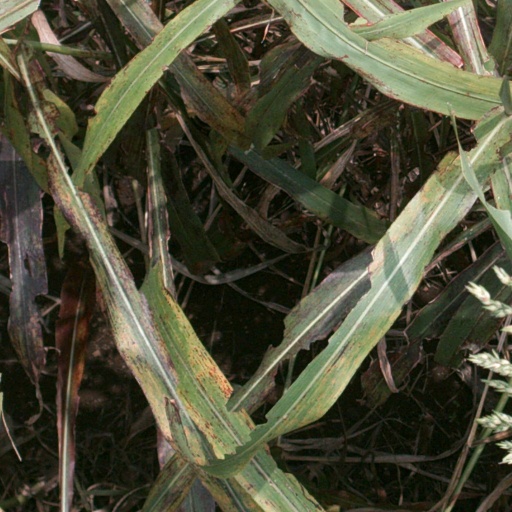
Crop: sorghum